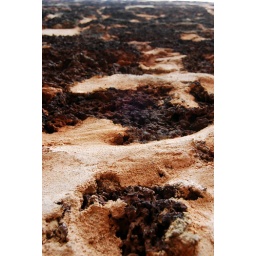
A 400 year old wall from a church in Melaka, Malaysia.Interesting depth of field.